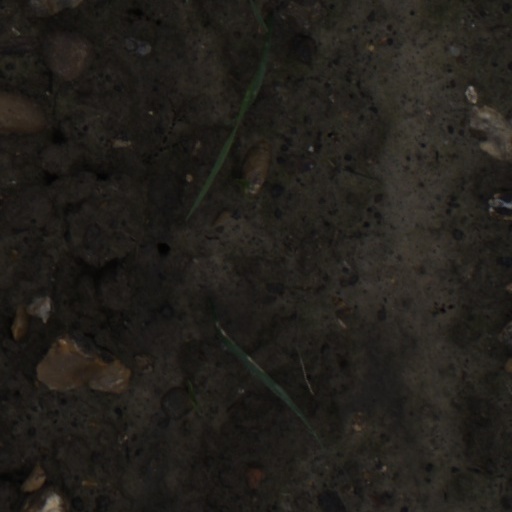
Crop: wheat